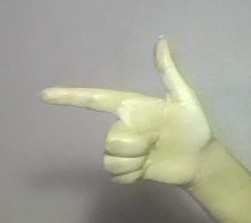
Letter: yaa